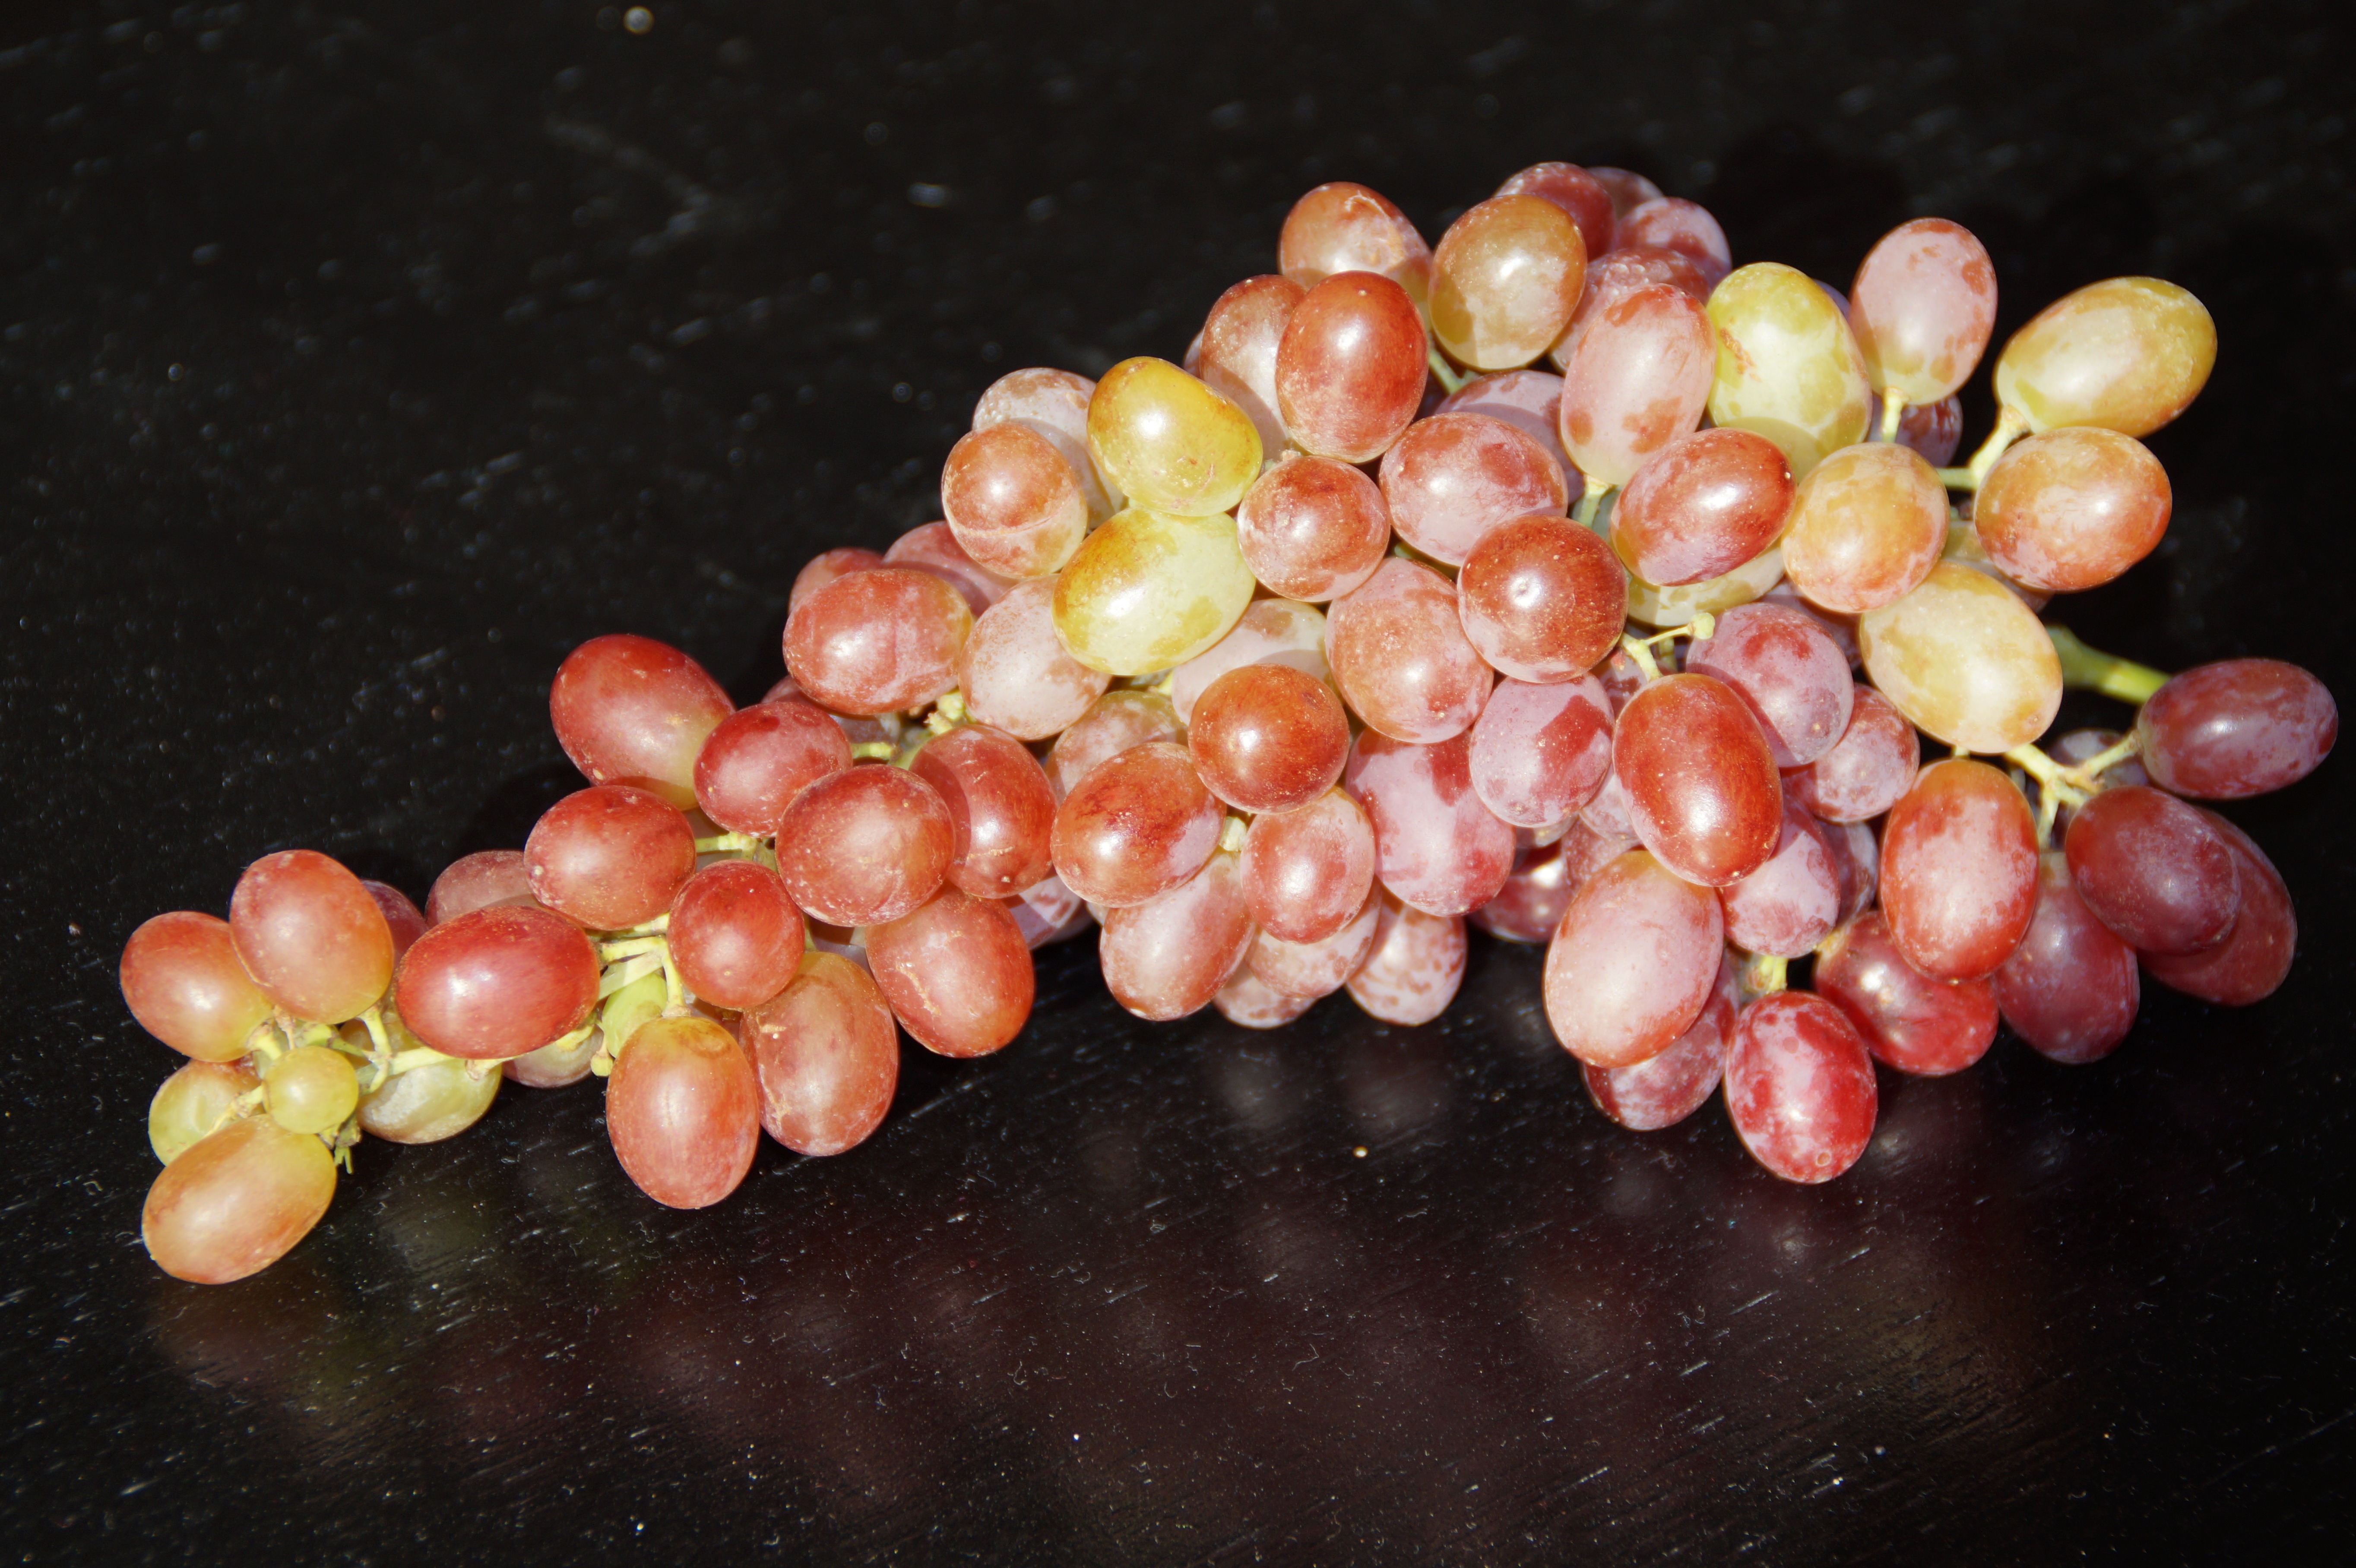
plant, grape, fruit, berry, sweet, flower, food, red, produce, autumn, shrub, grapes, autumn colours, macro photography, flowering plant, vitis, land plant, grapevine family